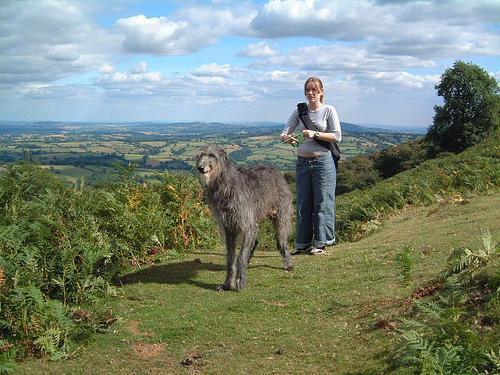
Scottish_deerhound